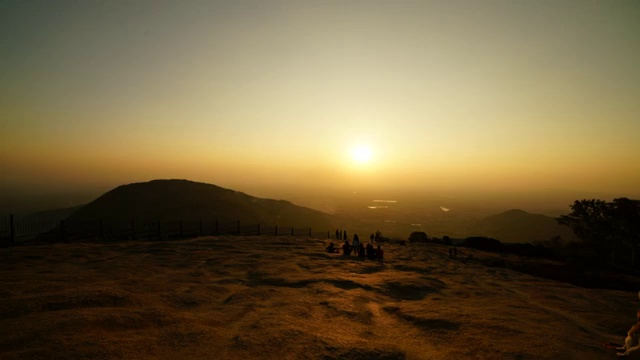
Fire: no
Smoke: no